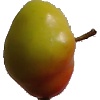
Label: Apple Red Yellow 2